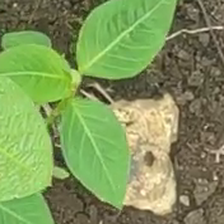
Weed species: Moti_dudhi(Euphorbia_geneculata_L)